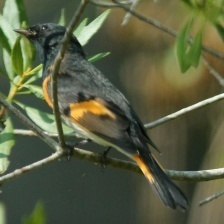
Species: AMERICAN REDSTART
Scientific name: SETOPHAGA RUTICILLA